Autobiographical memory

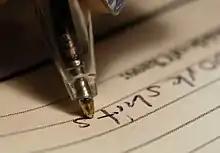
Writing in a diary

Memory can be inaccurate and critical details of a raw experience can be forgotten or re-imagined. The diary method of study circumvents these issues by having groups of participants keep a diary over a period of weeks or months, during which they record the details of everyday events that they judge to be memorable. In this way a record of true autobiographical memories can be collected.